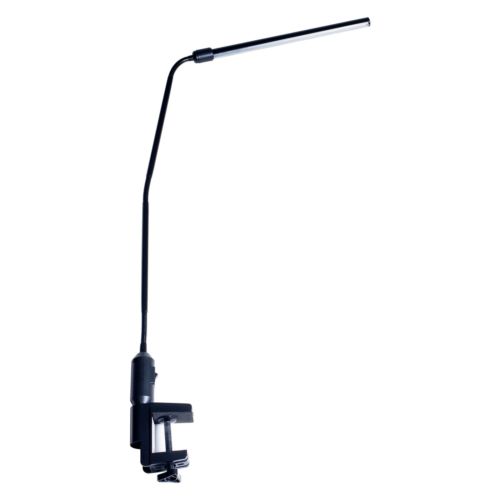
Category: lamp